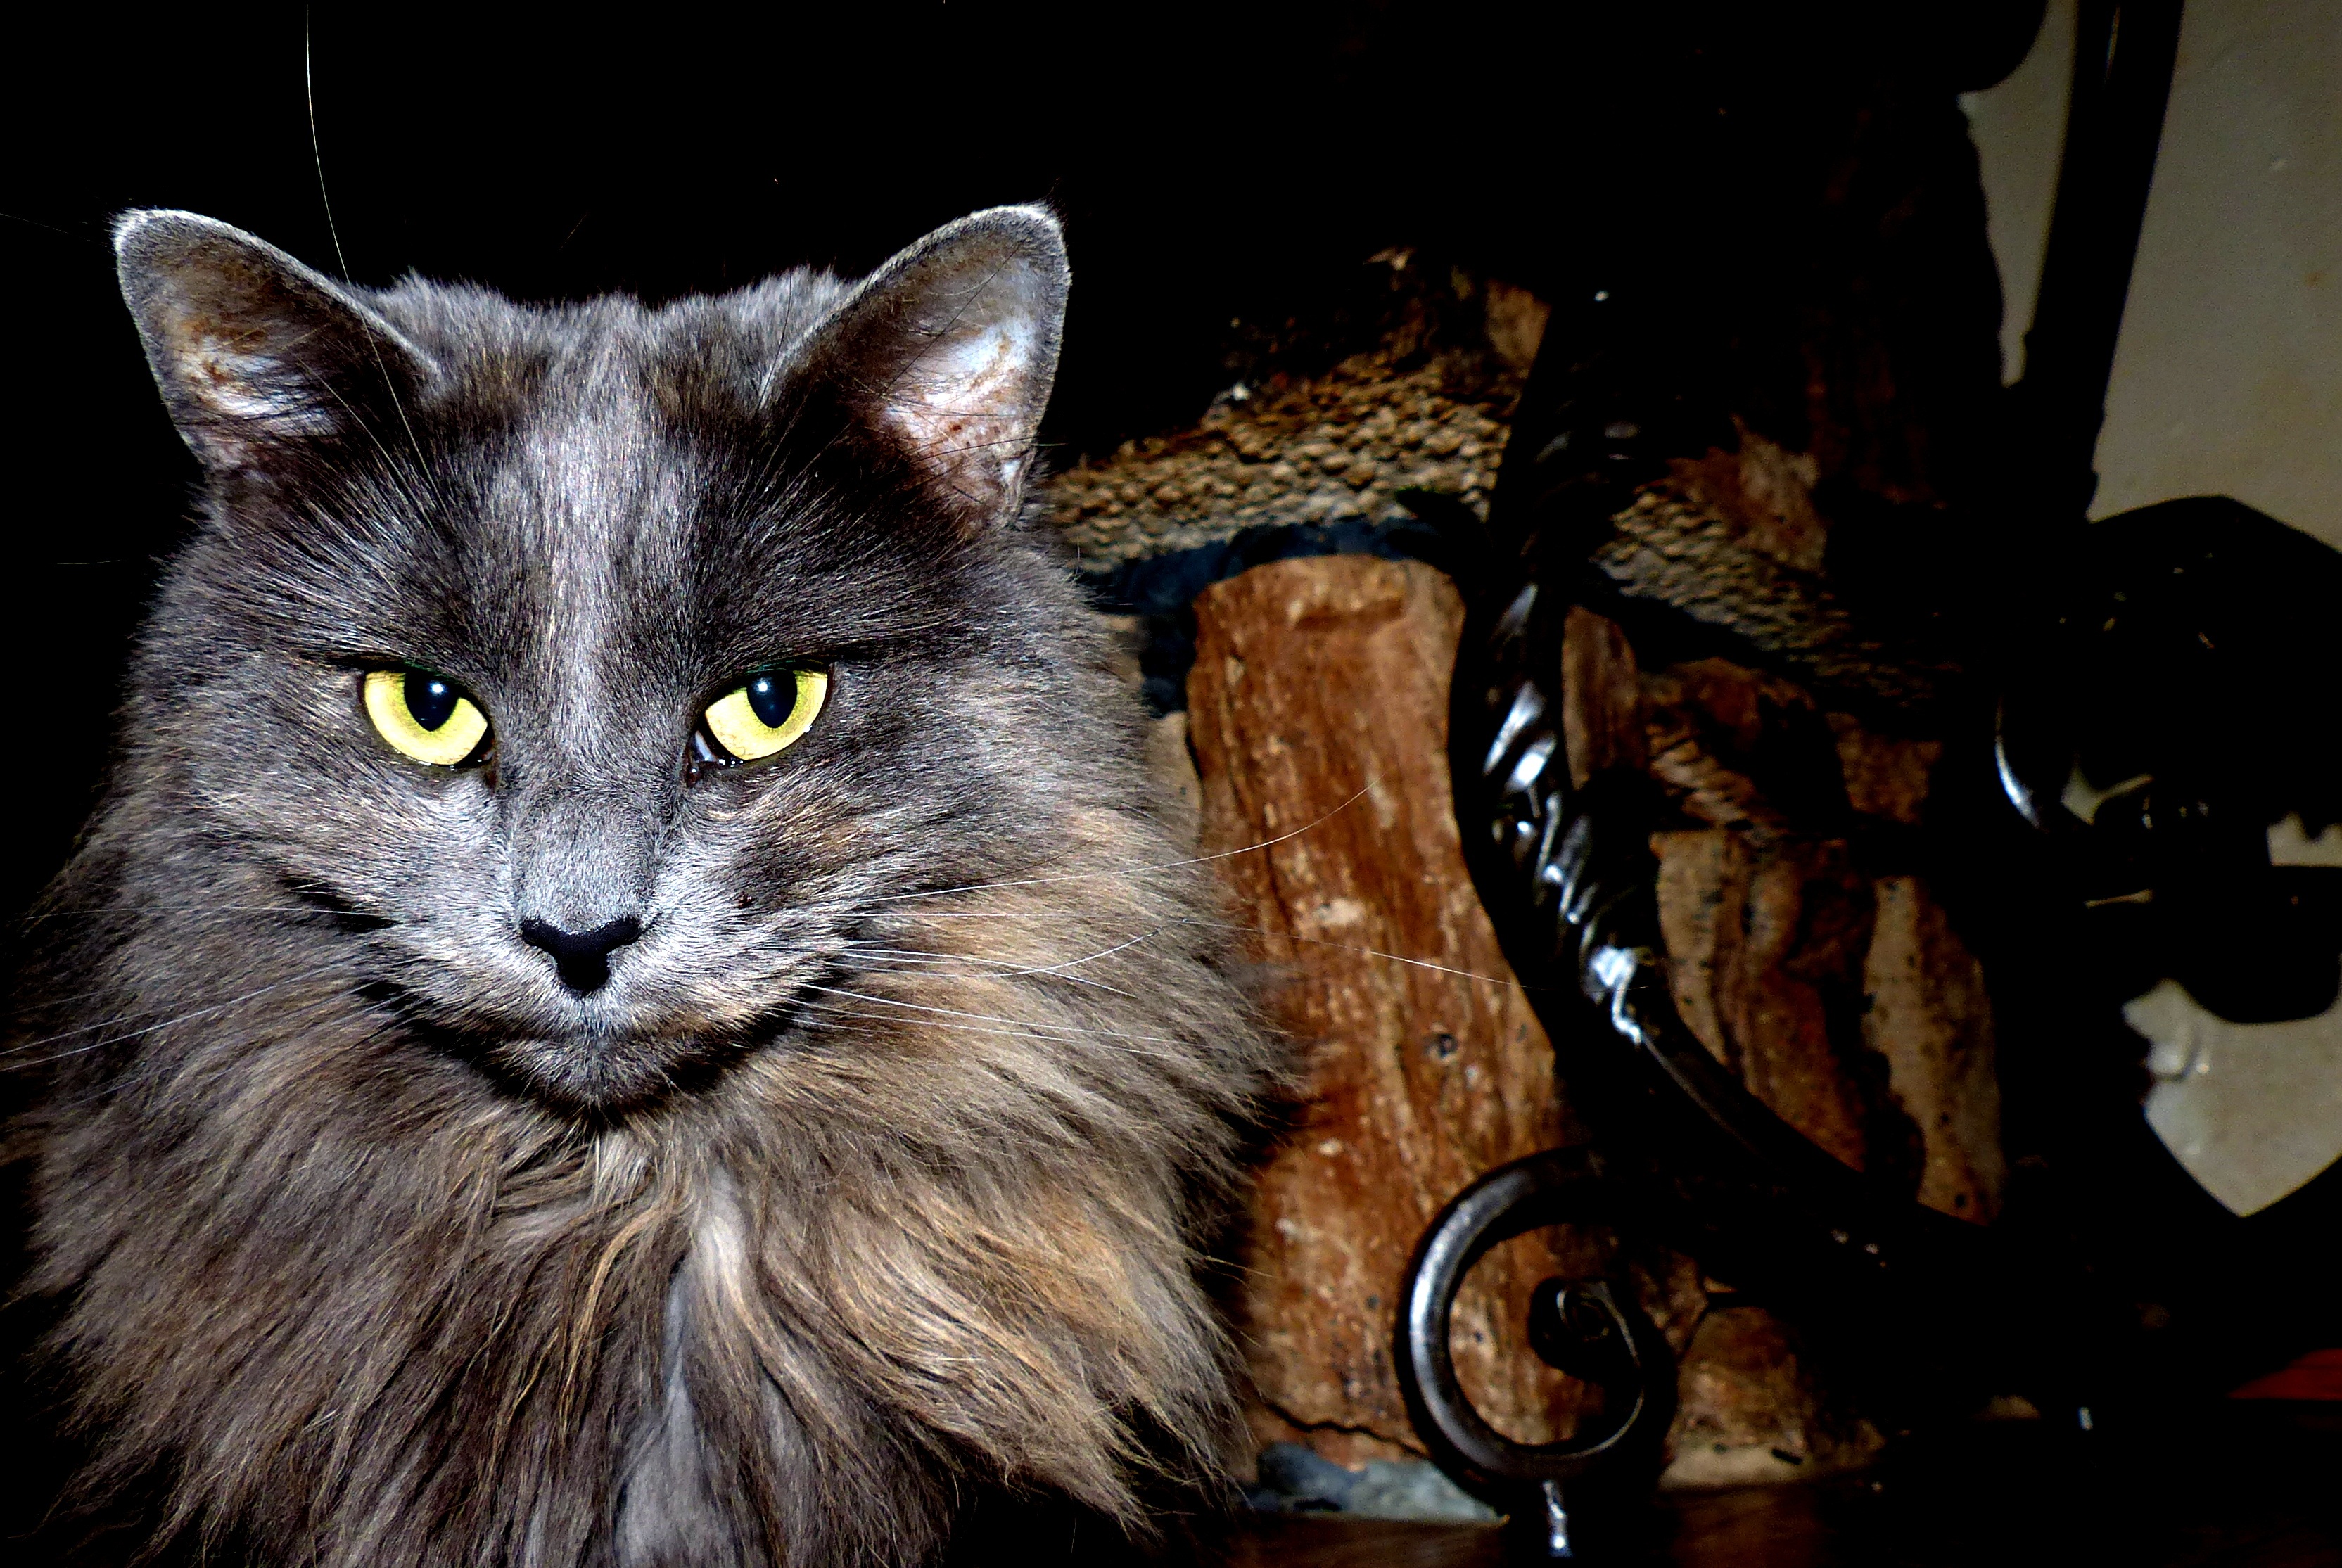
animal, pet, fur, cat, feline, mammal, black cat, whiskers, vertebrate, norwegian forest cat, small to medium sized cats, cat like mammal